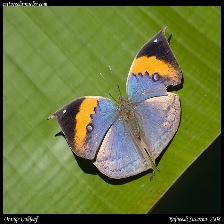
Species: ORANGE OAKLEAF